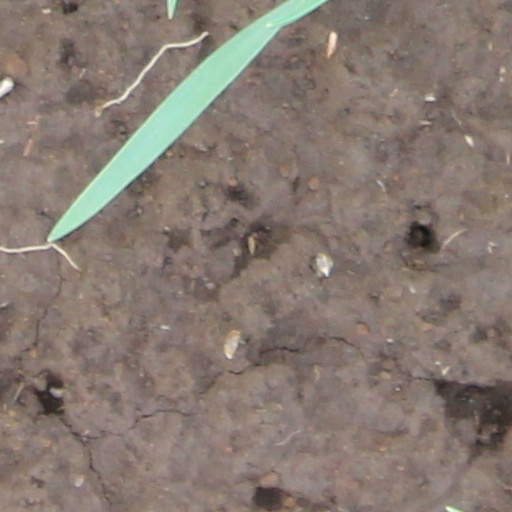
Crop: wheat